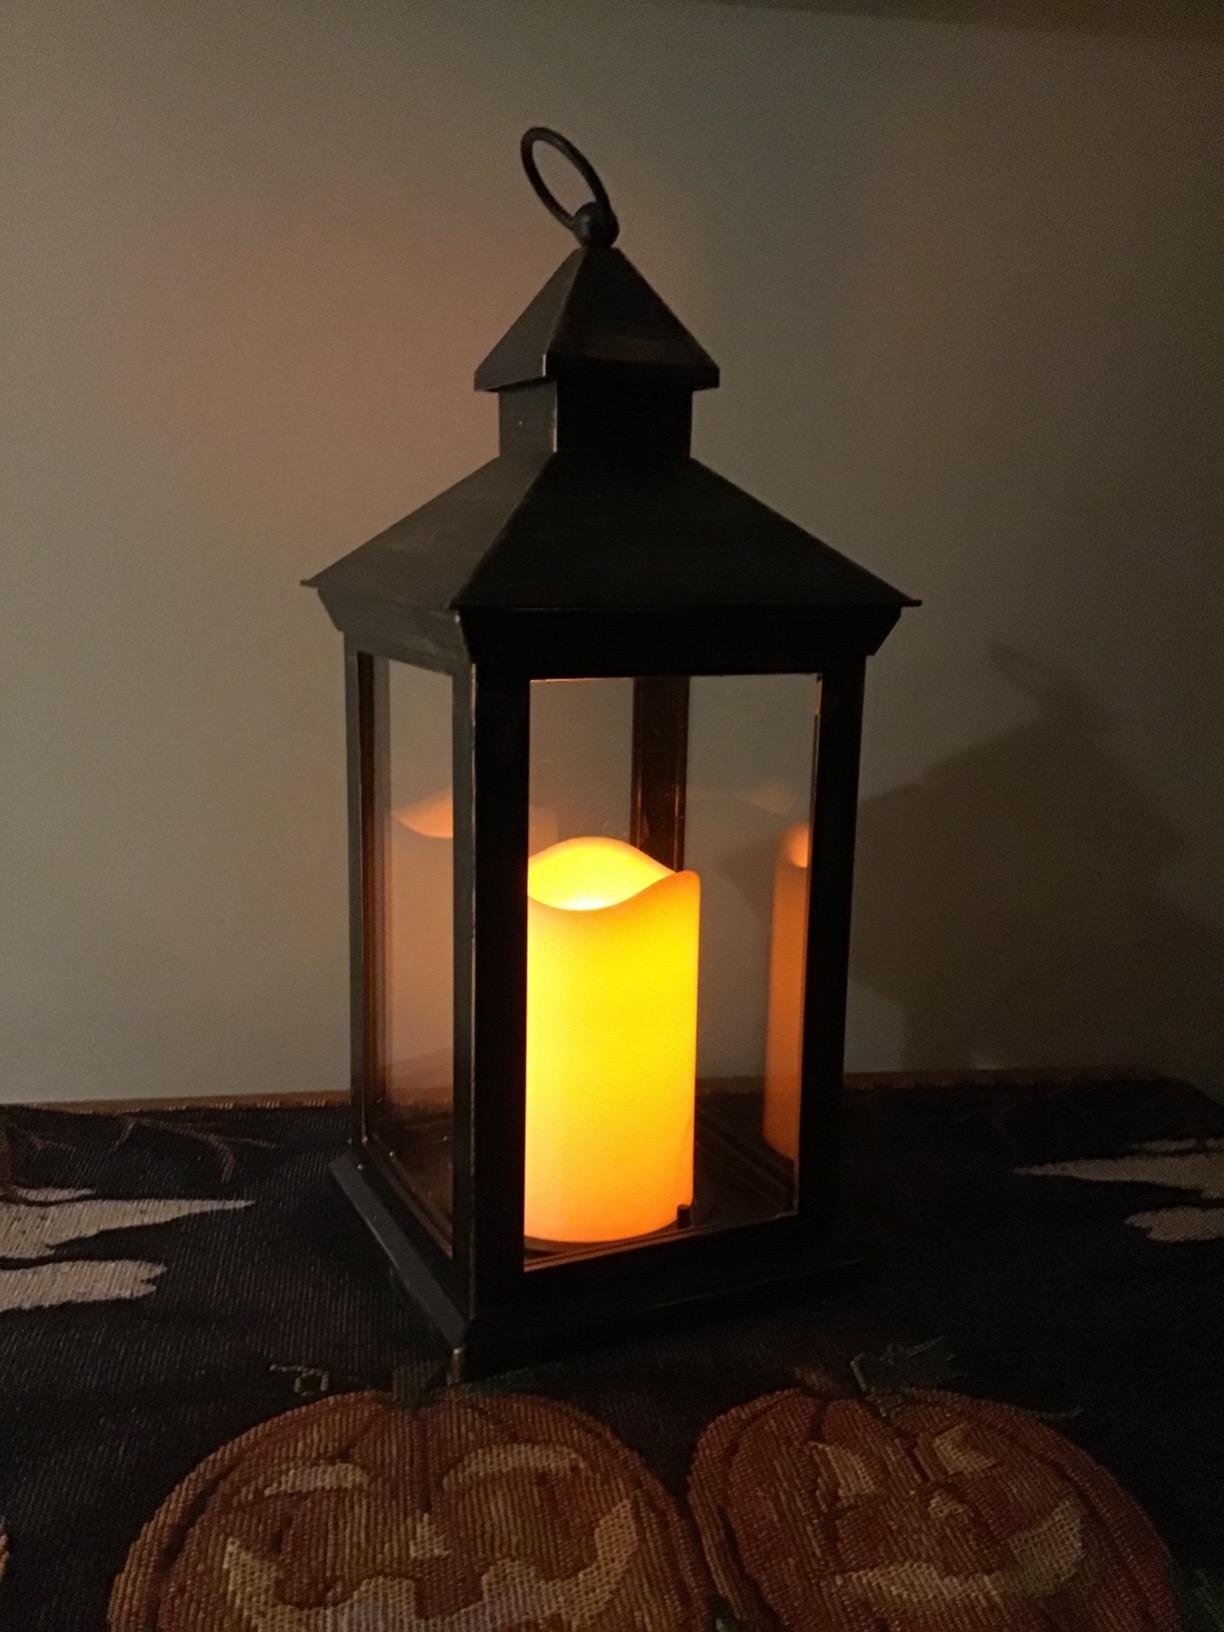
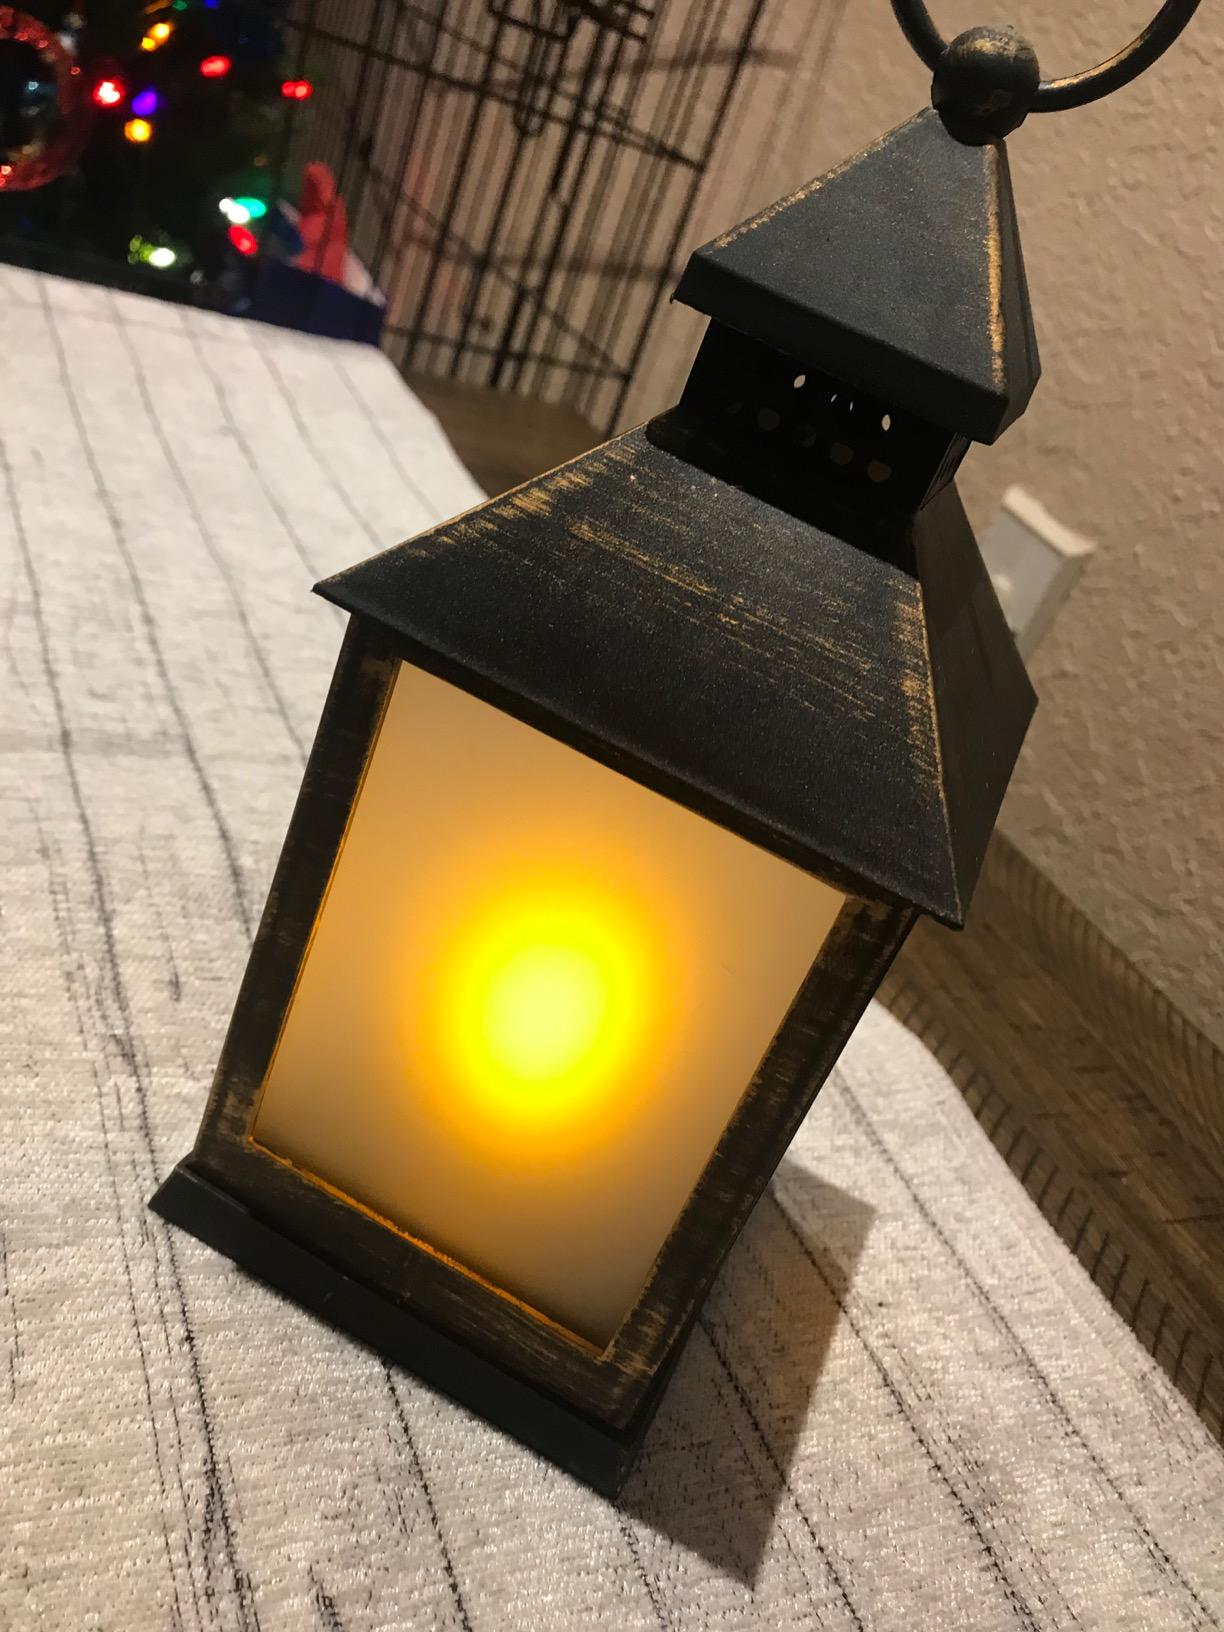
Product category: lantern
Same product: no